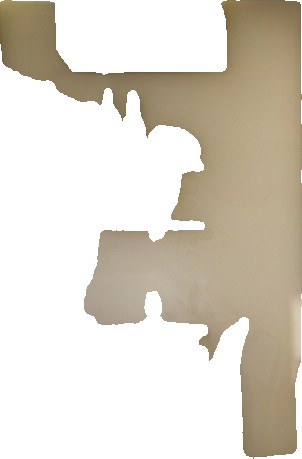
Surface category: wall